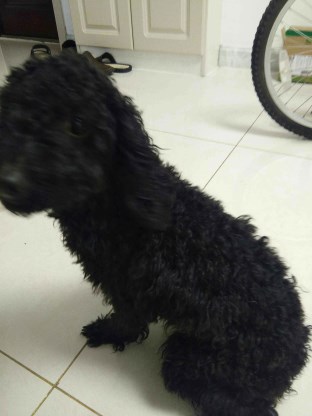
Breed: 7449-n000128-teddy